LUMA Projection Arts Festival

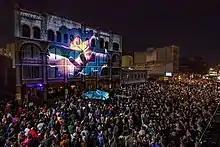
2016 Projection at LUMA

Each year, organizers debut several new animations designed to create the illusion that the neighborhood’s buildings are altering their physical structure. The festival presents additional live elements as a part of the projected works, such as orchestral music, motion captured actors, and audience interactivity. Each of the animations play on a loop throughout the night, separated by short countdowns. Organizers encourage visitors to walk the festival at their own pace and experience it as they would an outdoor art gallery. The work is commissioned both from international and local artists. Previous LUMA installations have included work with internationally recognized artists in cross-collaborative presentations, such as the 2016 debut of the first 3D animation of characters from the BC (comic strip) with featured work from Mason Mastroianni. The COVID-19 pandemic prompted LUMA's organizers to break format in 2020, partnering with Opera Omaha and Tri-Cities Opera Company to present one of the first documented live-streaming virtual reality operas, a production of Kamala Sankaram's Miranda: A Steampunk Opera. The festival returned to its original form the following year.